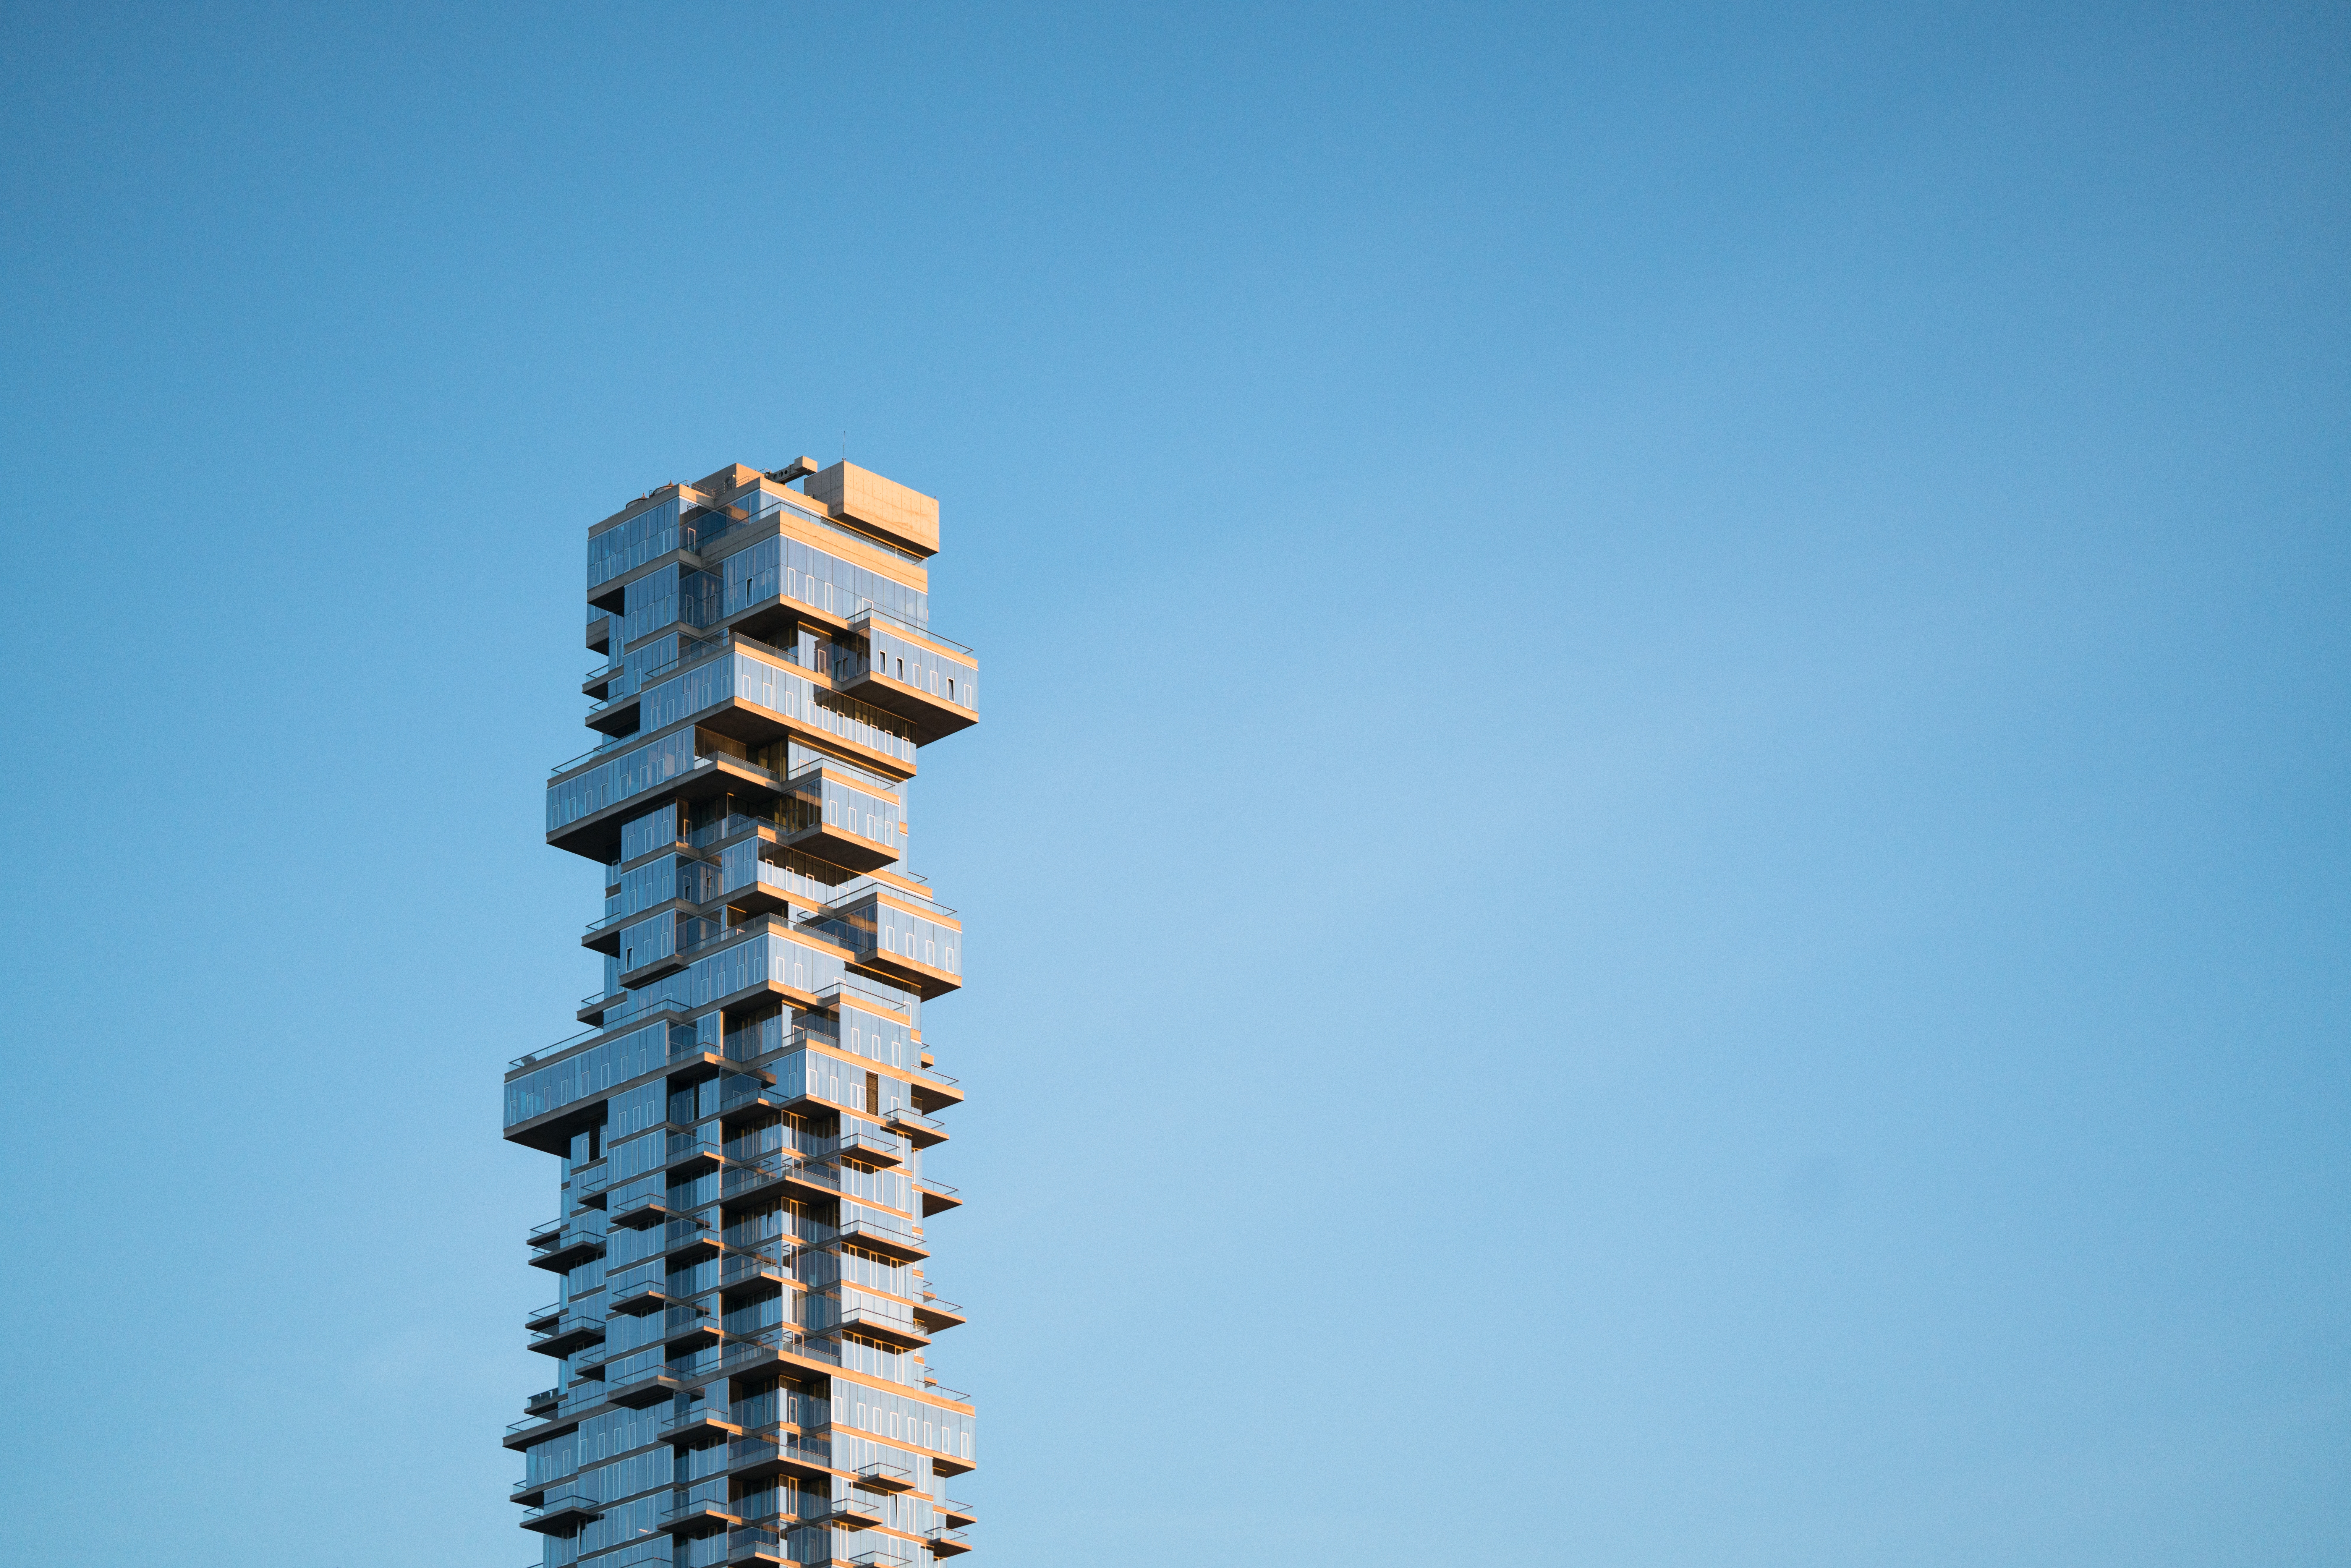
architecture, sky, building, skyscraper, highrise, tower, tower block, high rise